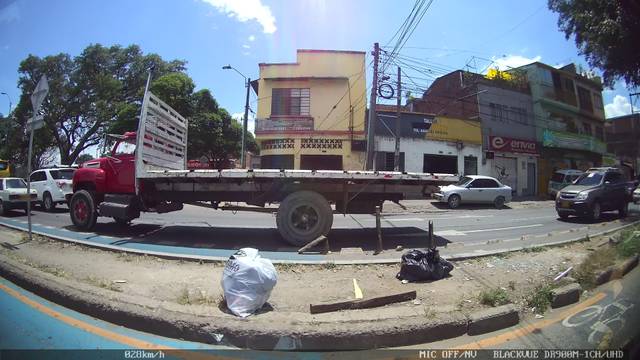
Region: Colombia
Coordinates: 3.455, -76.512